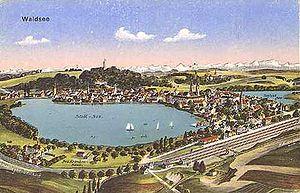
Eugen Felle est un illustrateur allemand de cartes postales.